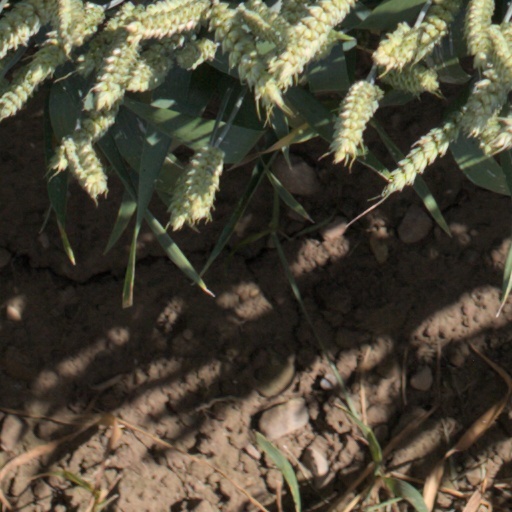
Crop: wheat